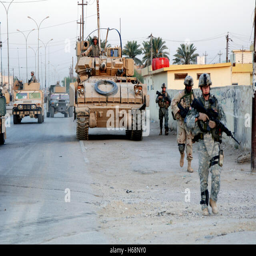
person , provide security for army soldiers from the 8th